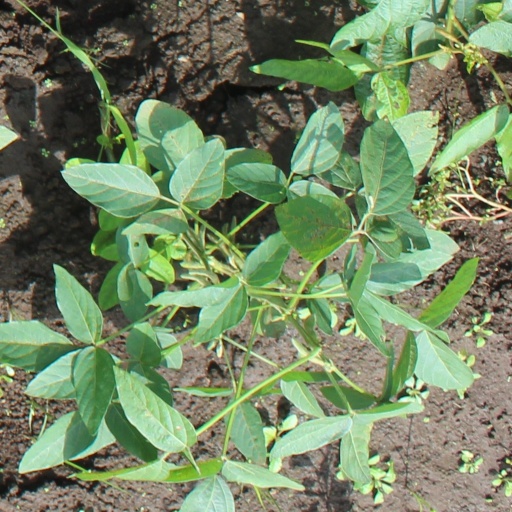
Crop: soybean